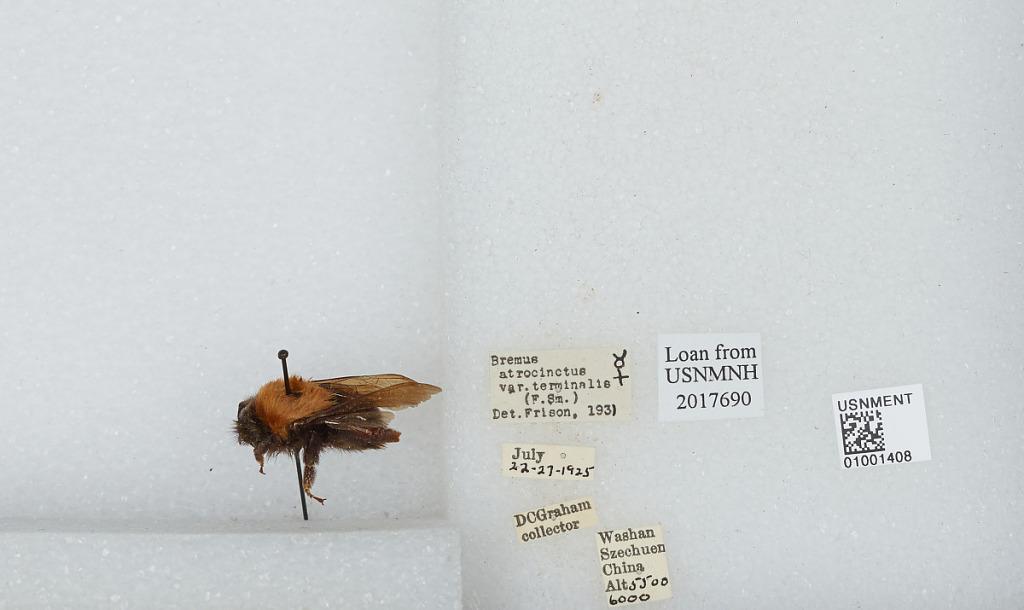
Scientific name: Bombus (Festivobombus) festivus Smith
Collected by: D. Graham
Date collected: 1925-7-22
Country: China
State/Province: Sichuan
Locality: Washan
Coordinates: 30.3692, 102.814
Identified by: Frison